Modest Mussorgsky

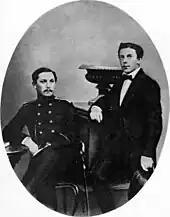
The aristocratic Mussorgsky brothers—Filaret (also known as "Yevgeniy", left), and Modest (right) in 1858

Modest Petrovich Mussorgsky was a Russian composer, one of the group known as "The Five." He was an innovator of Russian music in the Romantic period and strove to achieve a uniquely Russian musical identity, often in deliberate defiance of the established conventions of Western music.